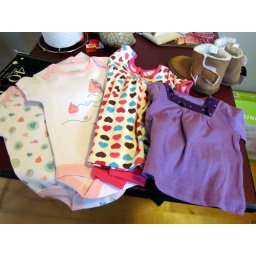
baby clothes for my friend who is having a little girl in a few weeks &amp;lt;3 the sailboats are my fav